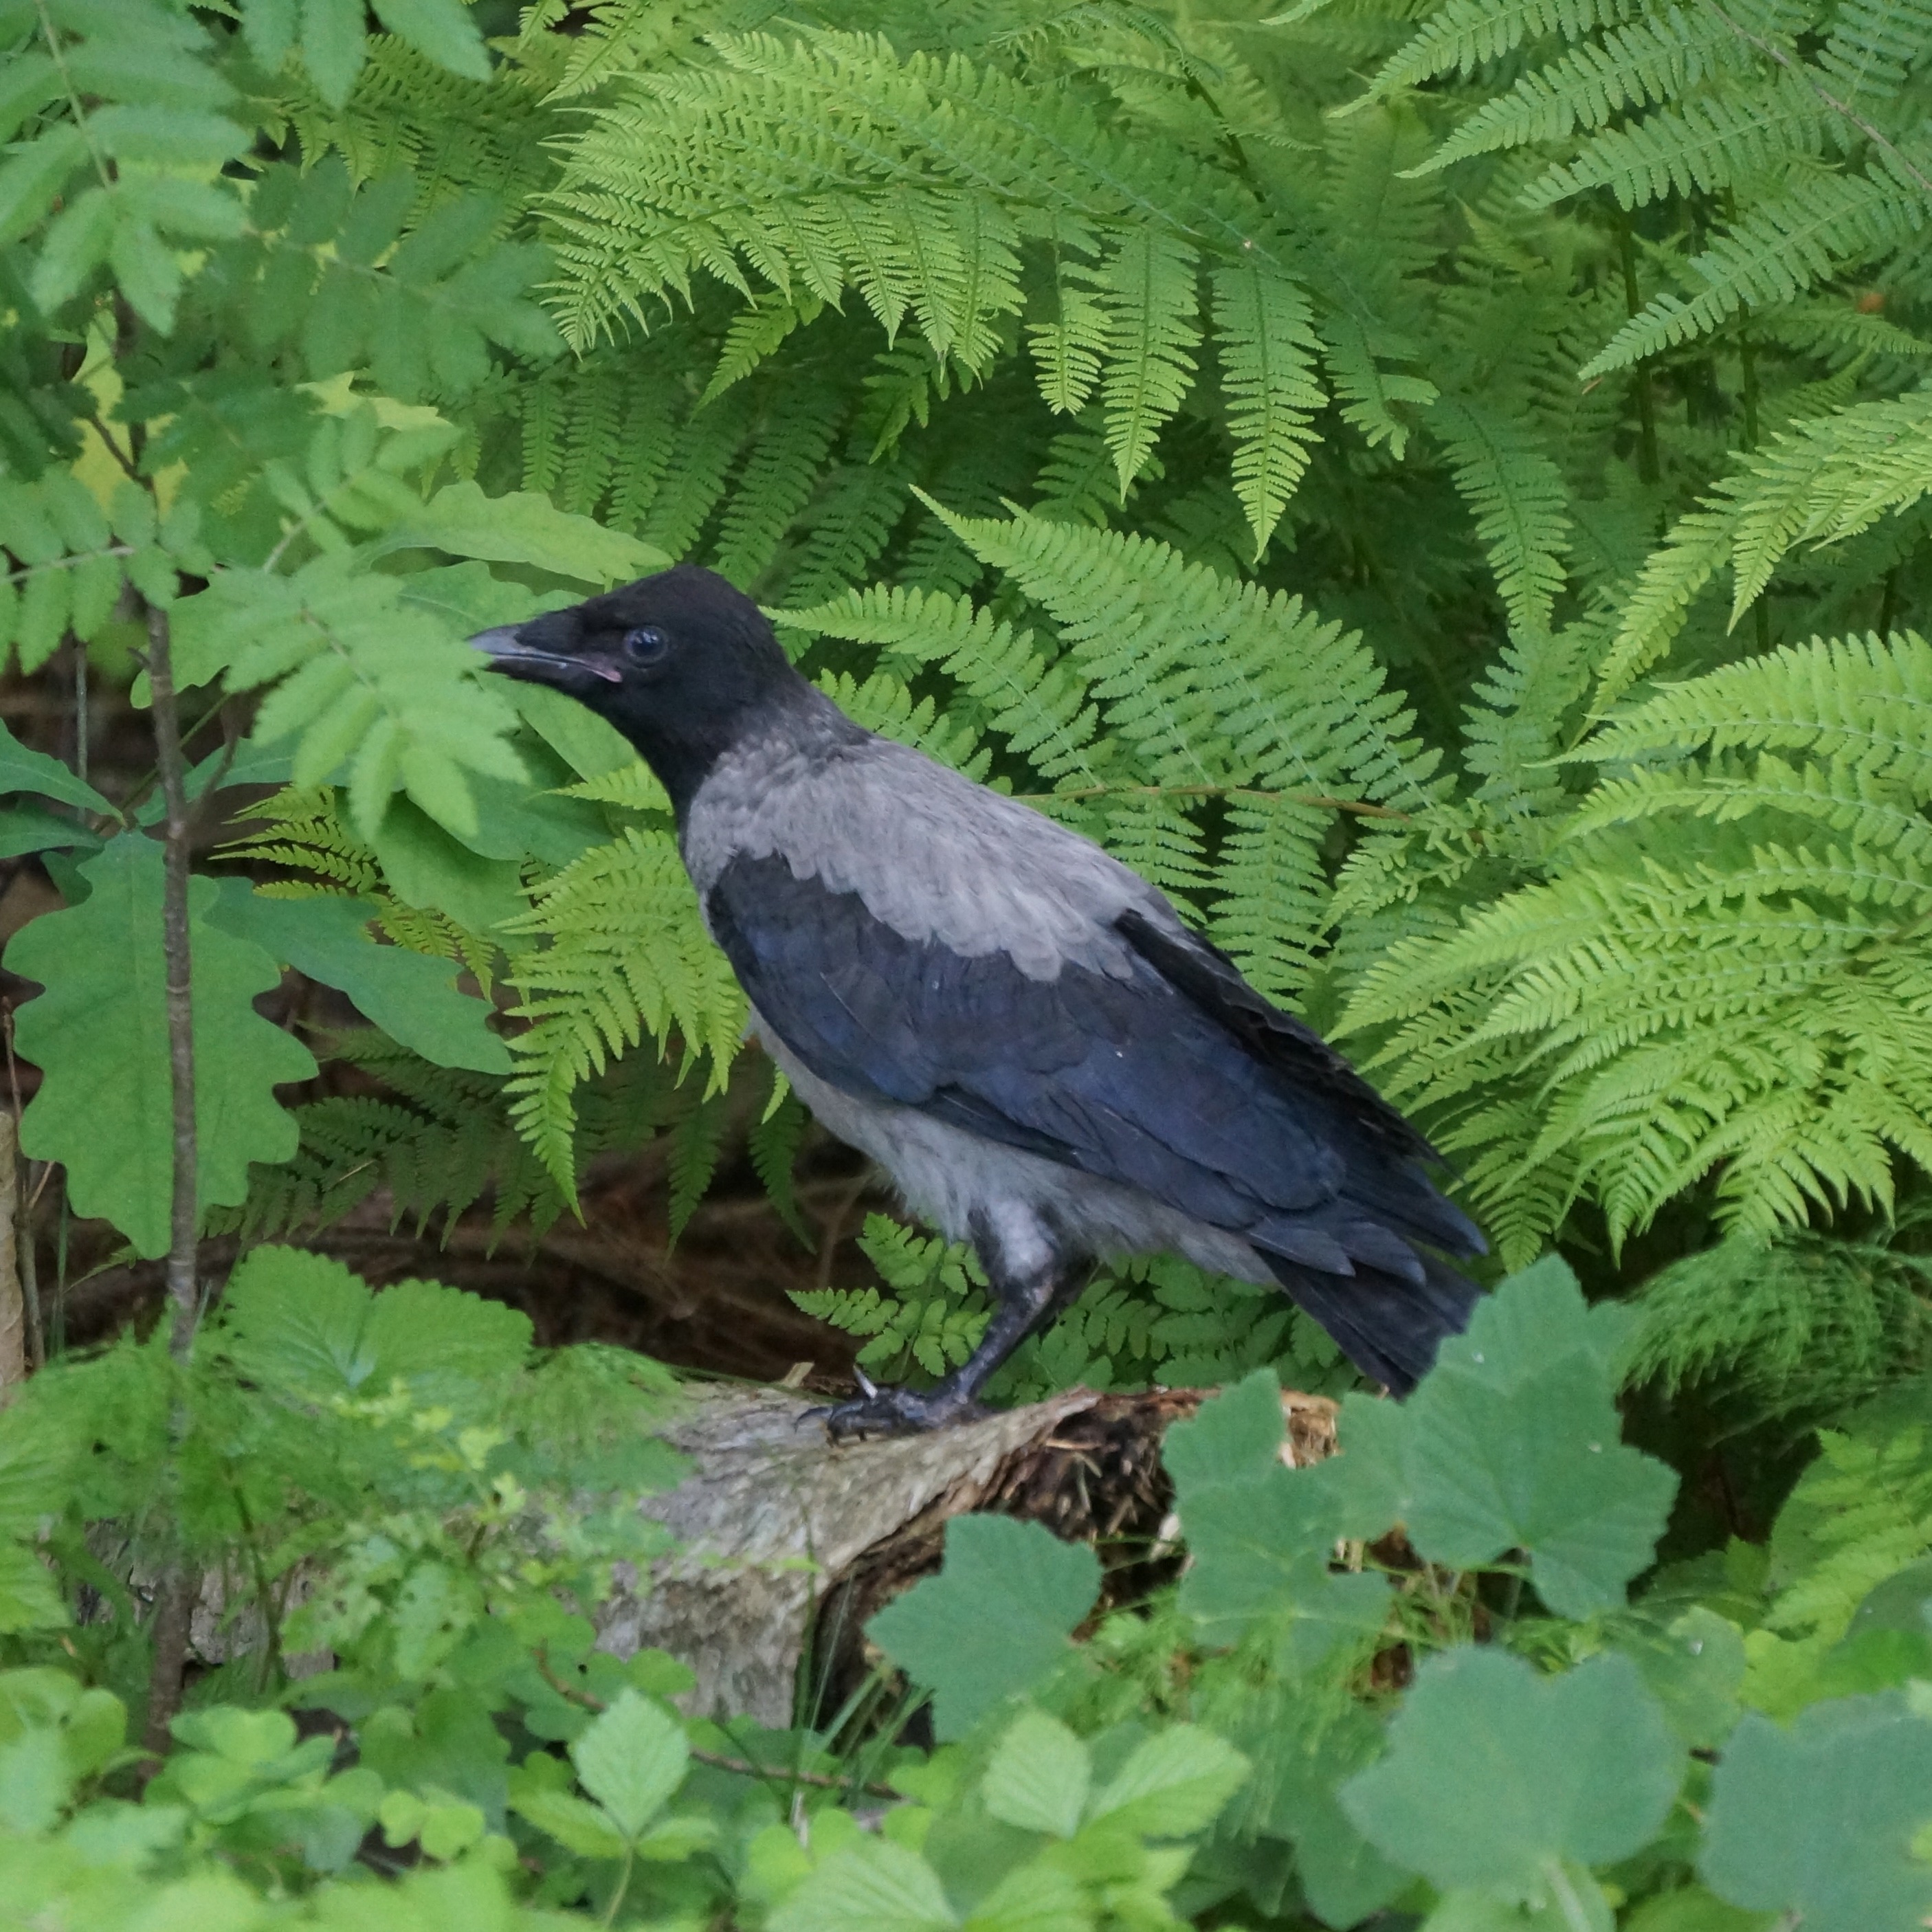
bird, wildlife, green, beak, fauna, crow, vertebrate, perching bird, crow like bird, corvus corone cornix